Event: Nepal Earthquake
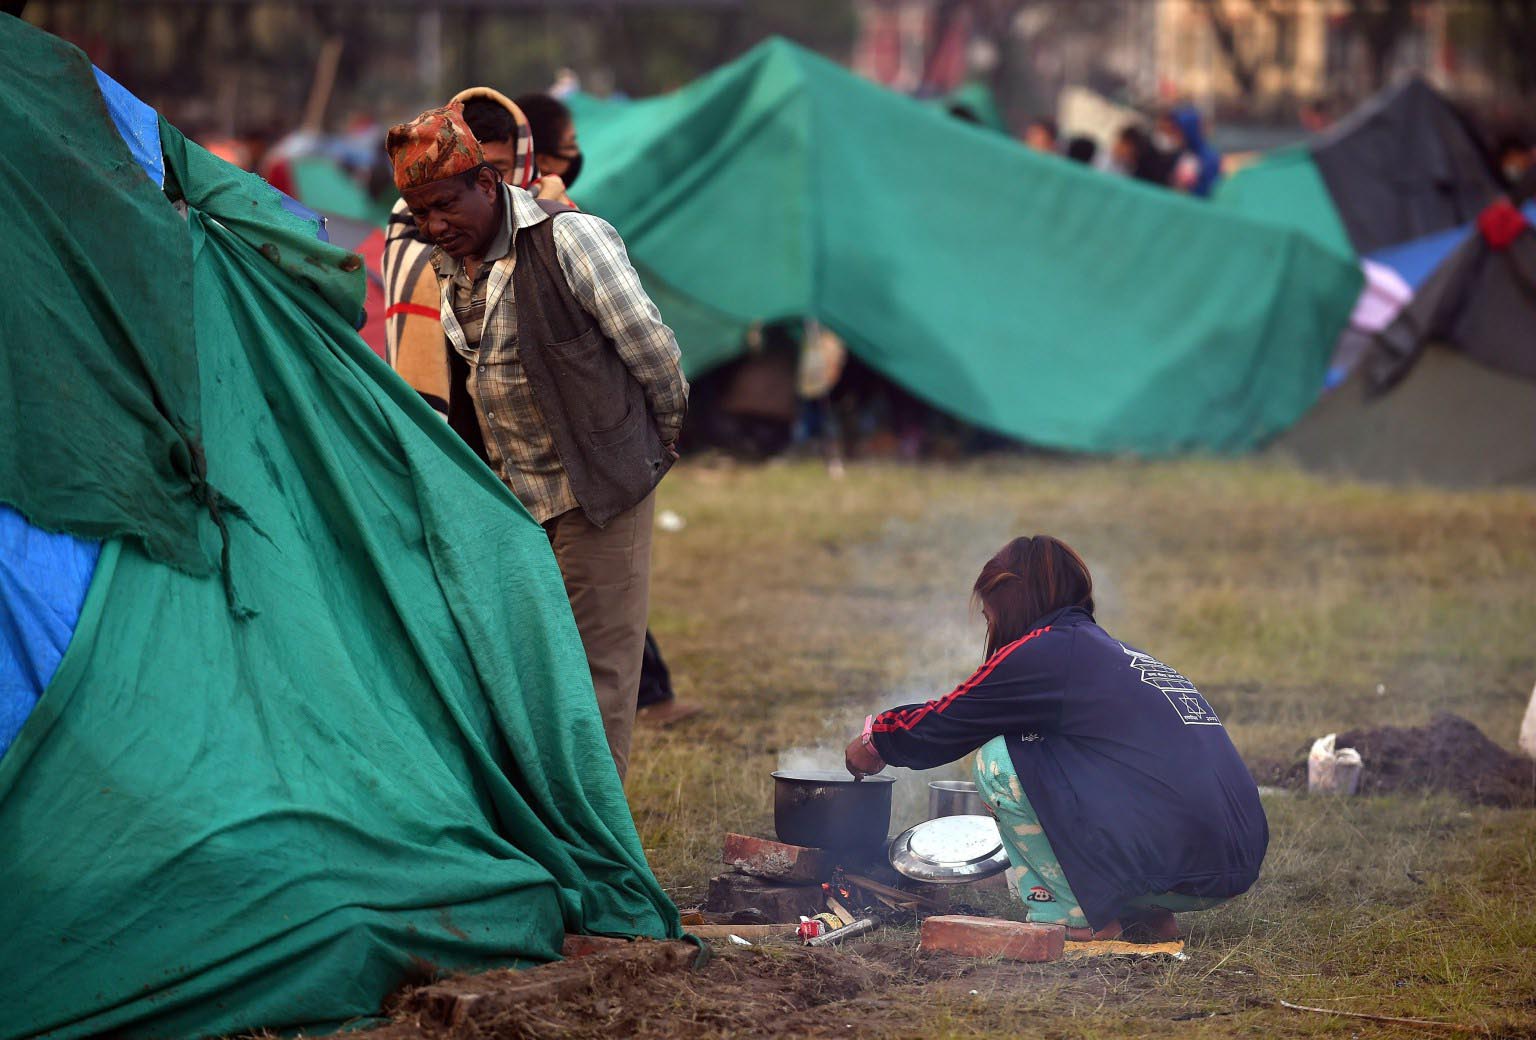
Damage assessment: no_damage